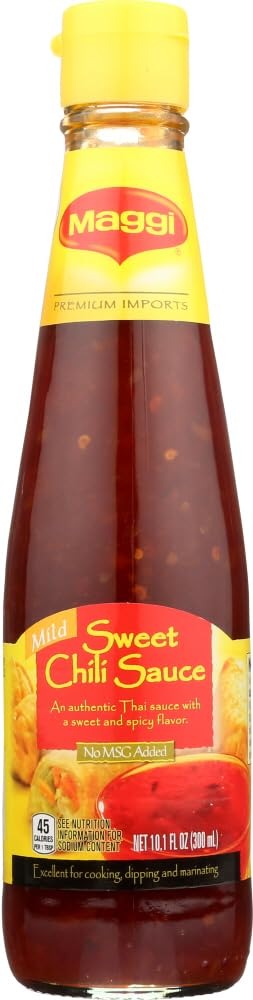
Item Name: Maggi Sweet Chile Sauce 10.1 Fl. Oz
Bullet Point 1: Taste of Asia!
Bullet Point 2: Spicy and Sweet Sauce
Bullet Point 3: Thai sauce with a sweet and spicy flavor
Bullet Point 4: Can be used for BBQ
Product Description: Add Maggi Sweet Chili Sauce to your favorite dishes for an authentic taste of Thai cuisine. This distinctive slightly sweet chili sauced combined with chopped chilies and whole seeds is ideal over chicken, seafood, vegetable dishes and as a dipping sauce for spring rolls, dim sum and meatballs.
Value: 10.1
Unit: Fl Oz

Price: 12.99